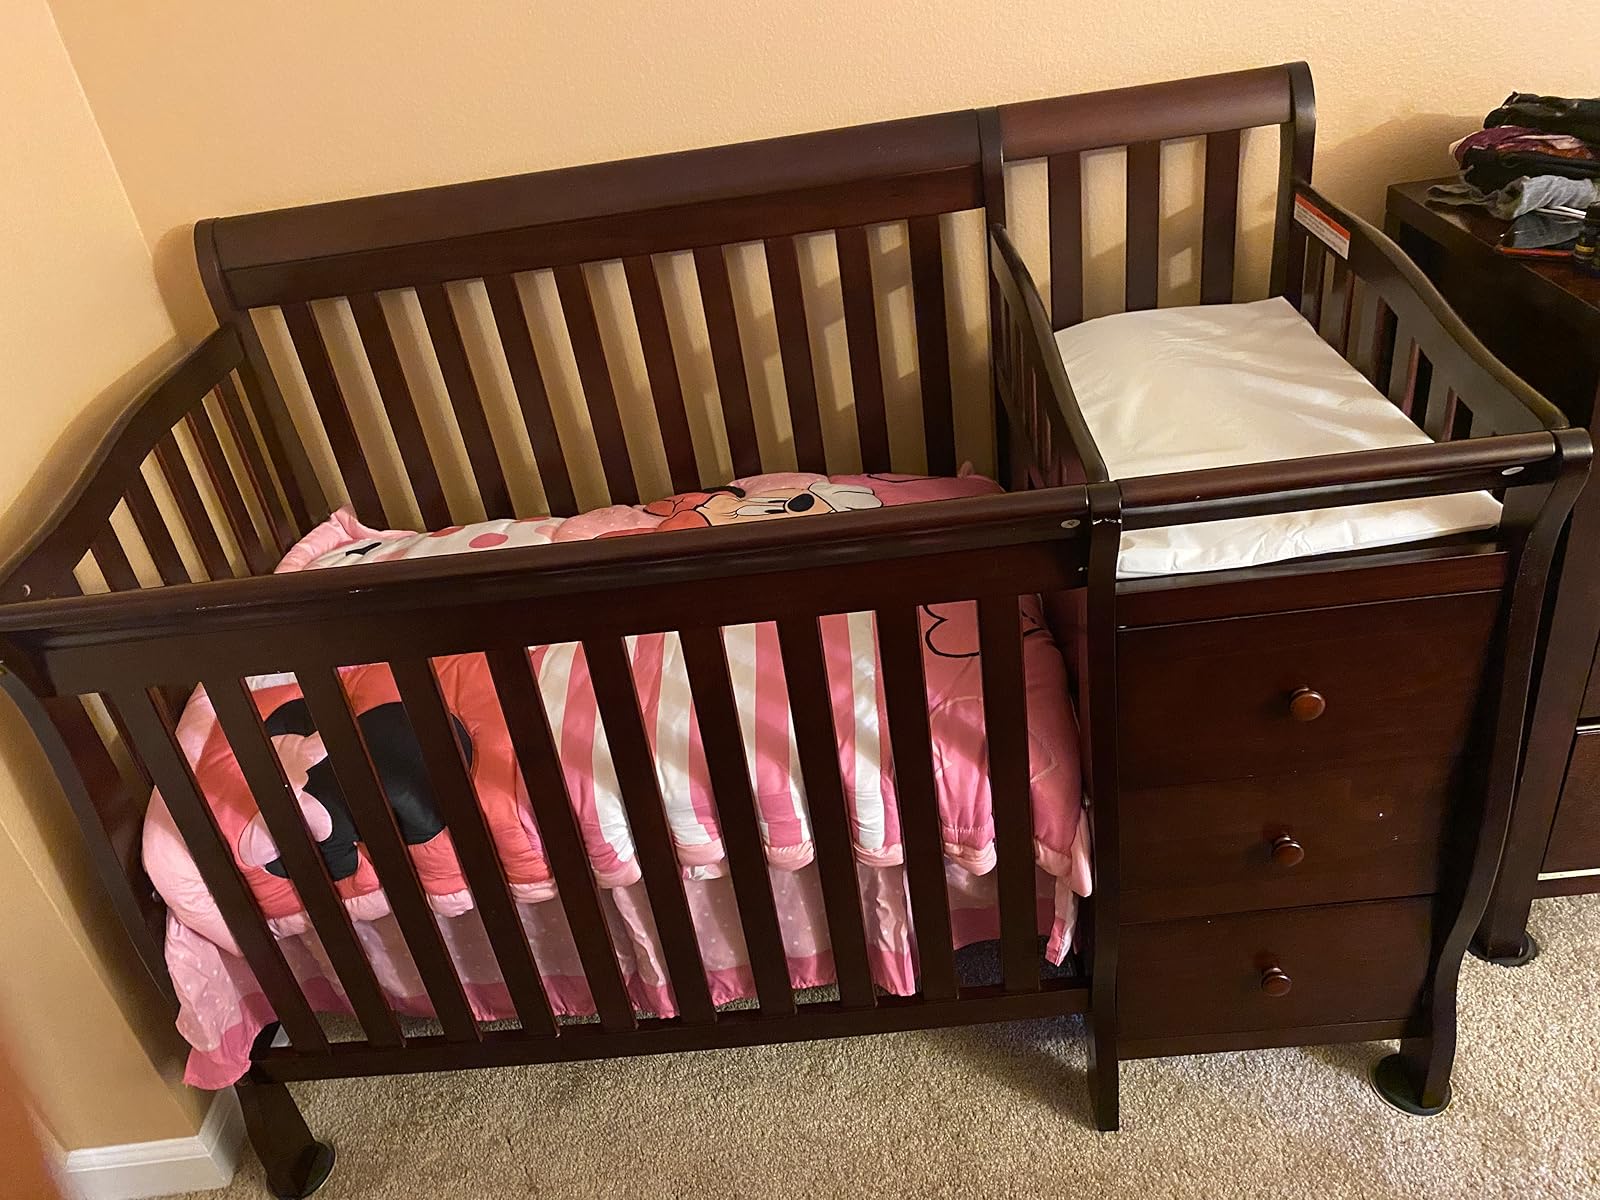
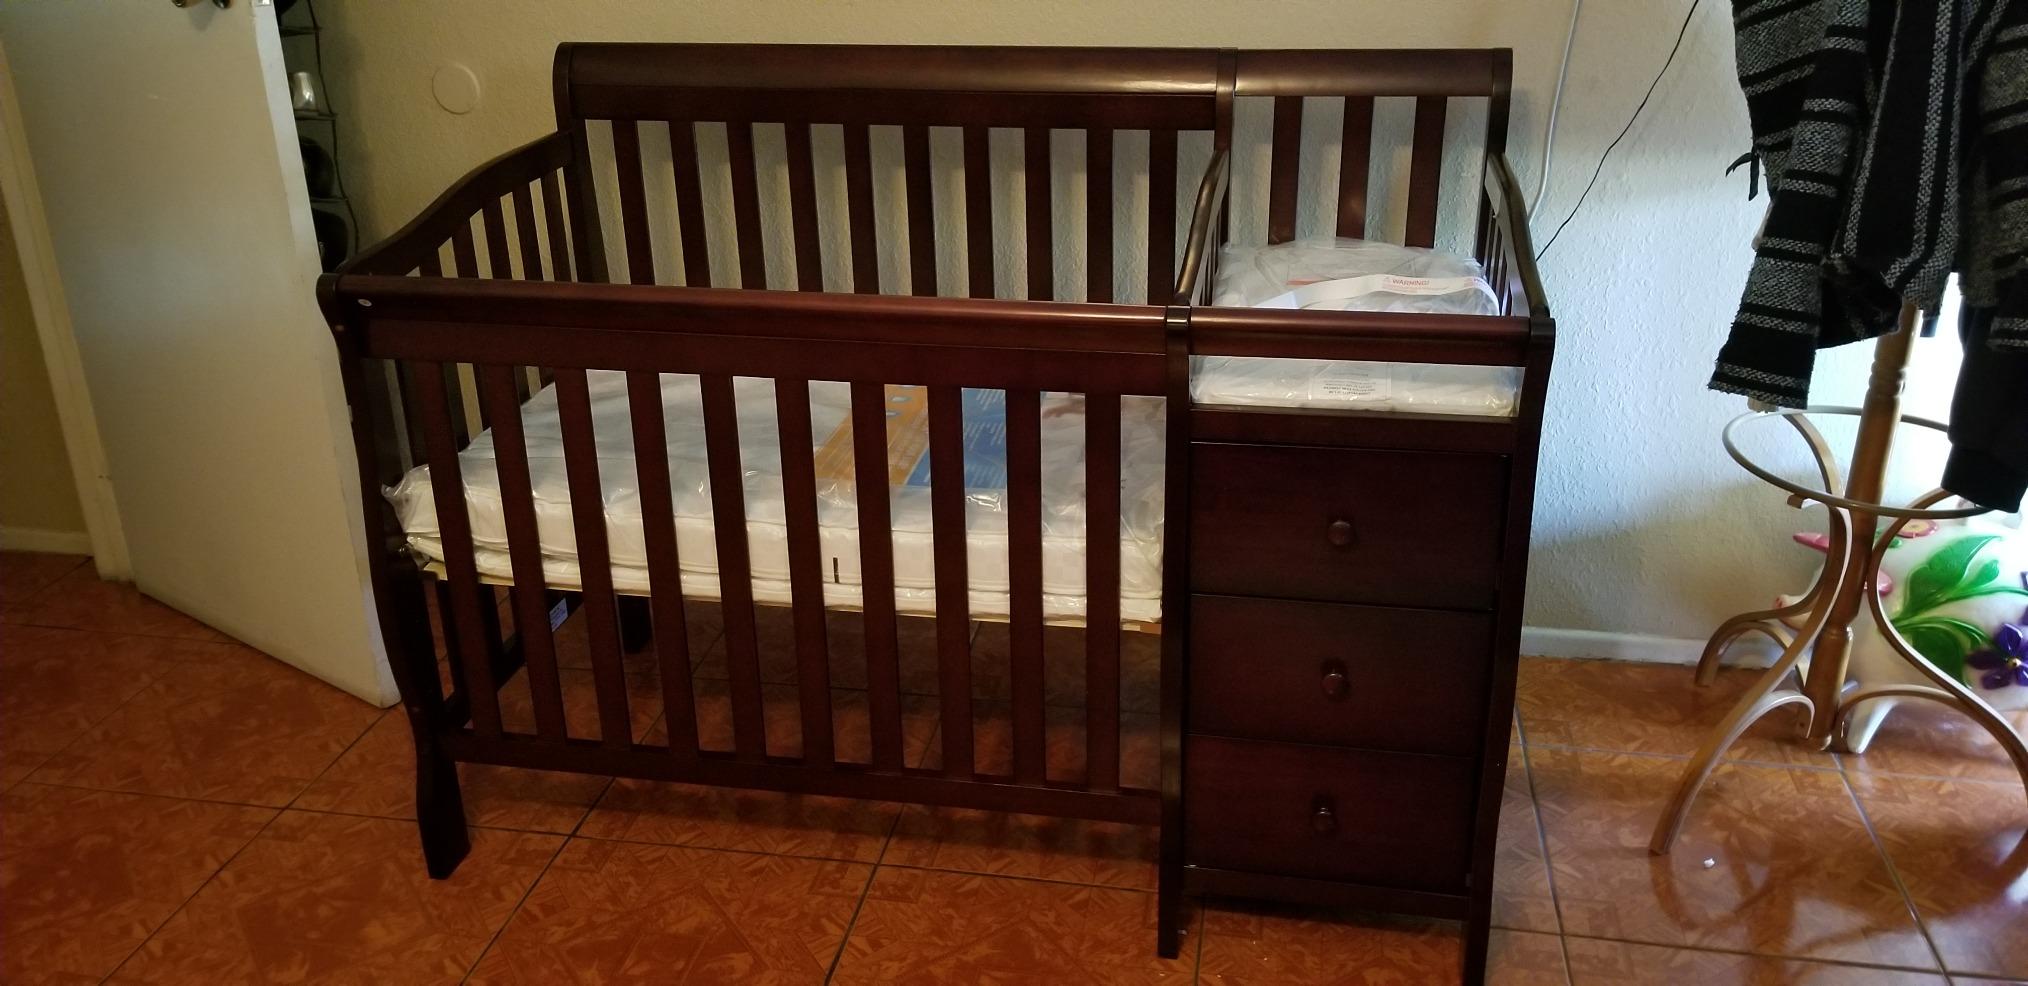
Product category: products_crib
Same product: yes